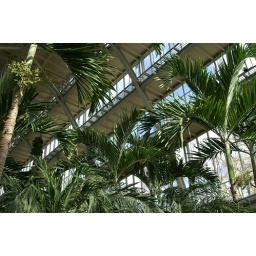
green house in St. Louis - Forest Park